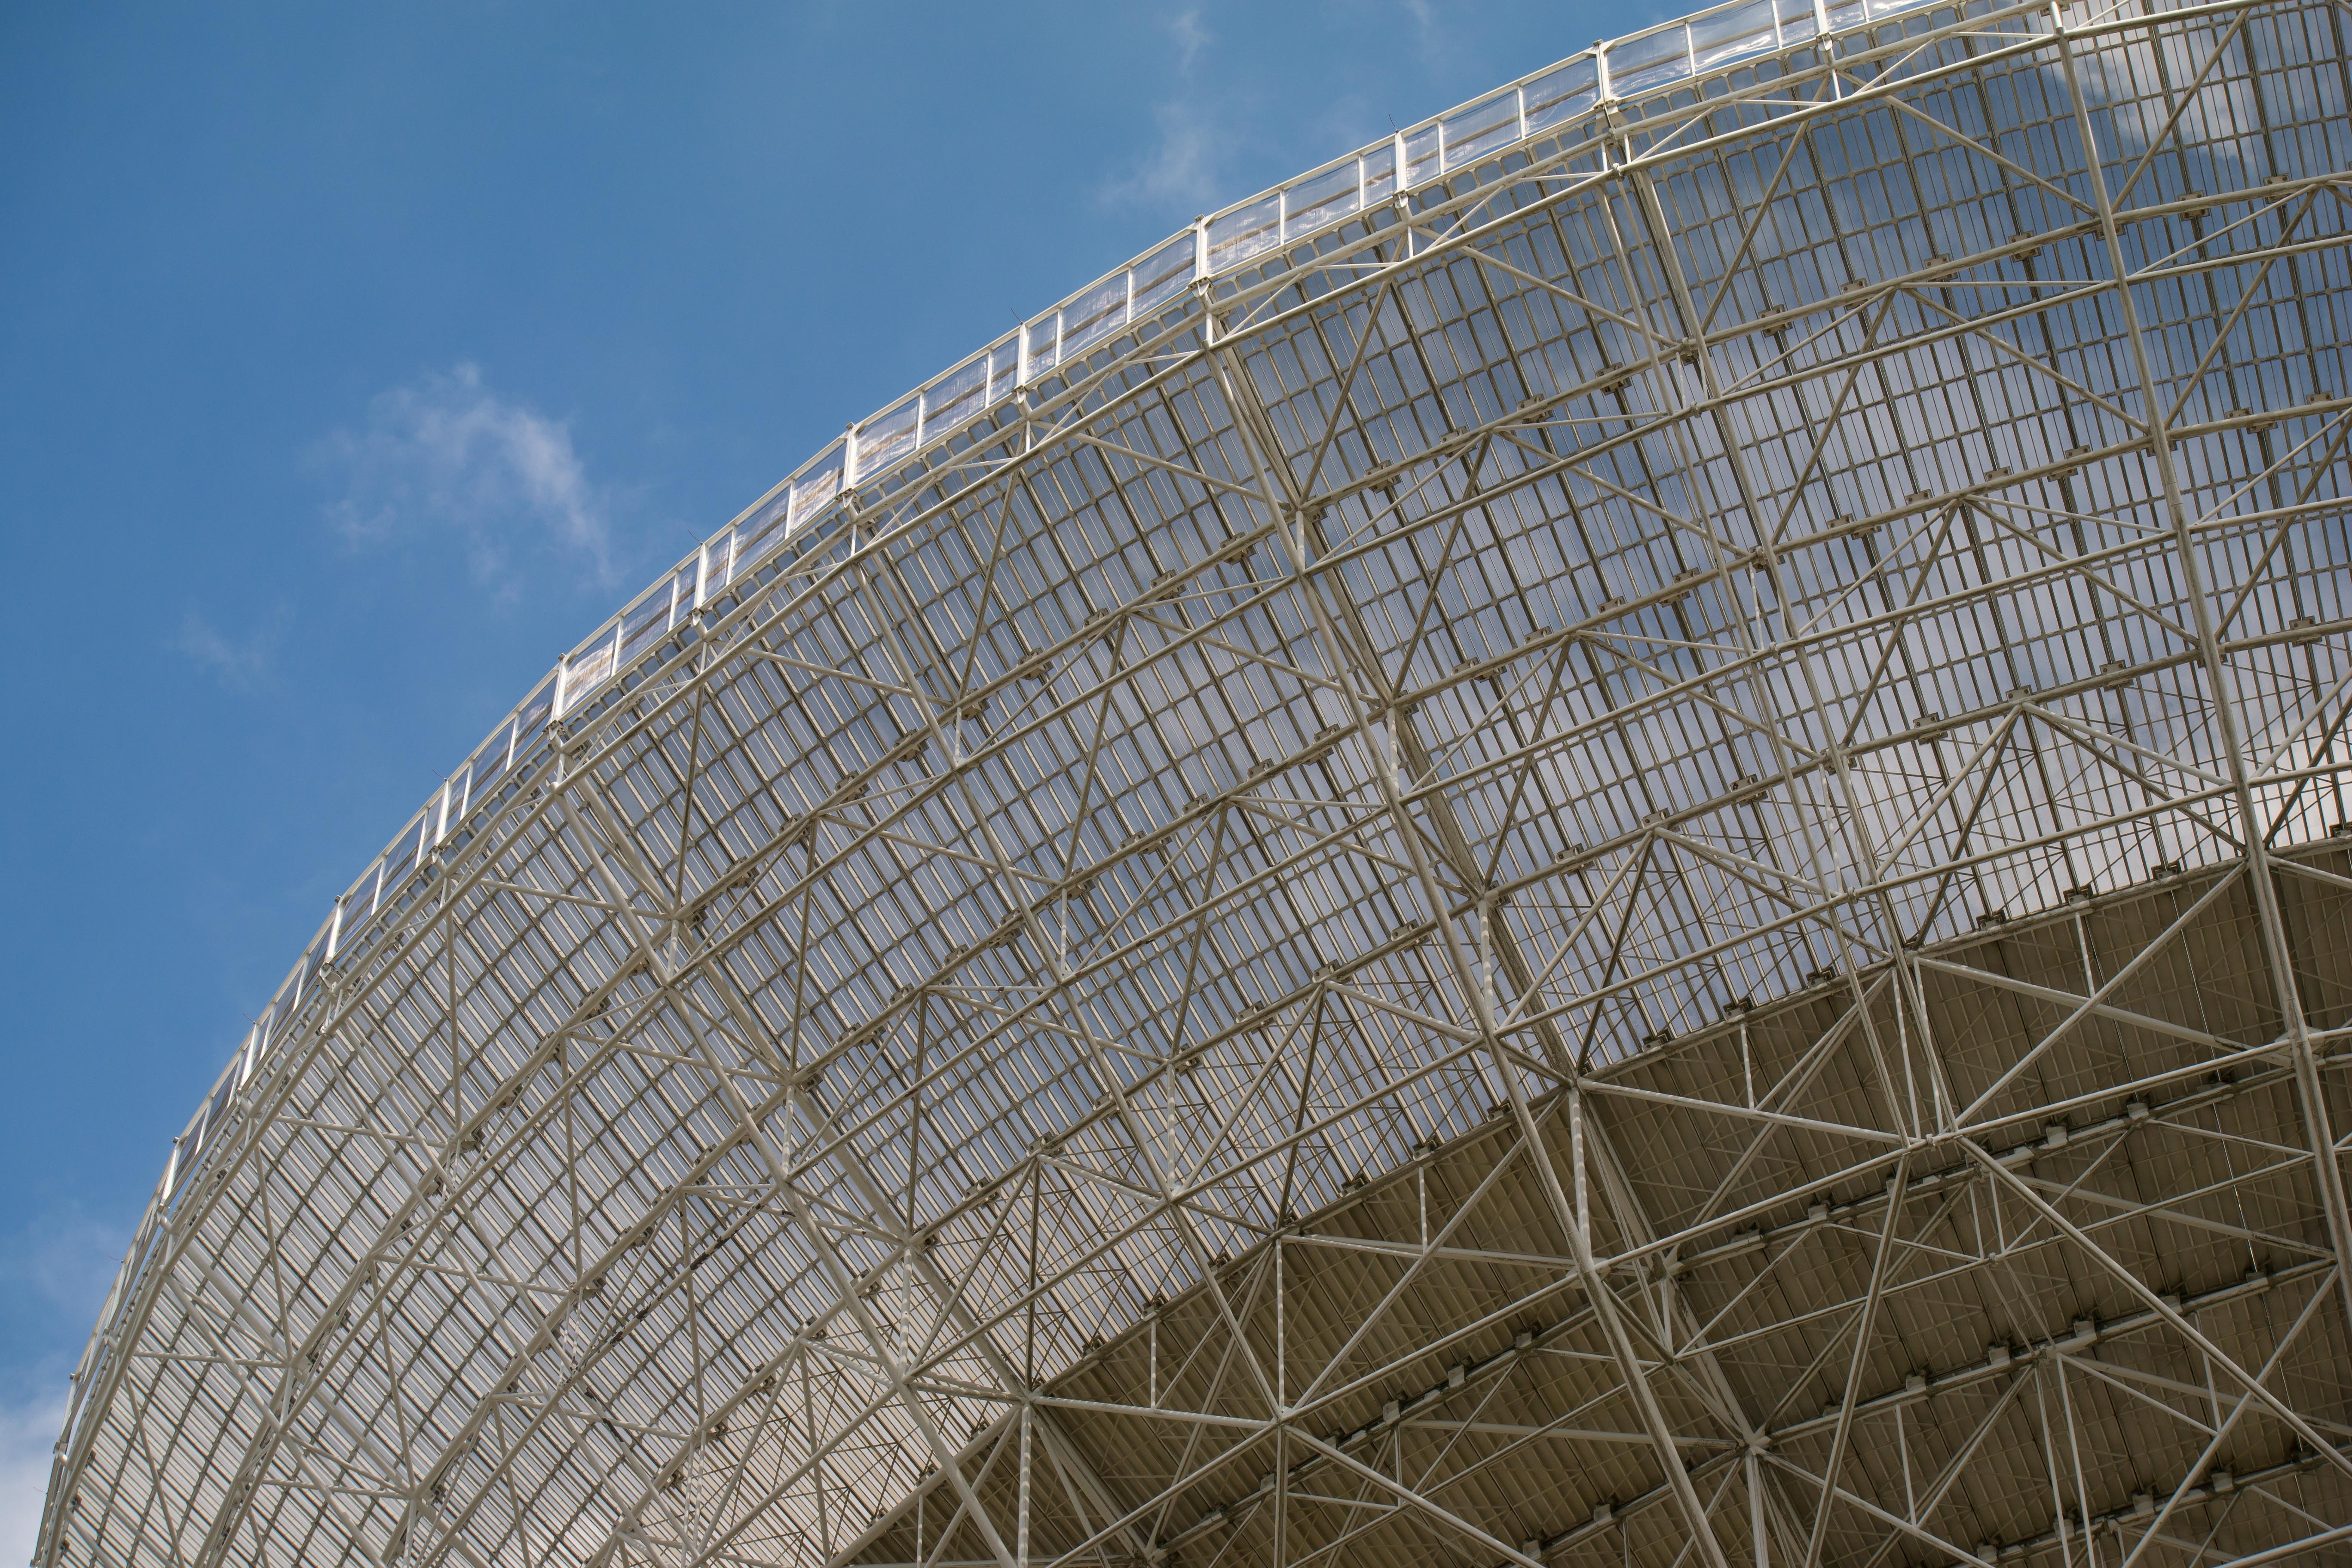
architecture, structure, technology, skyscraper, antenna, telescope, space, stadium, research, science, arena, astronomy, dome, eifel, to listen, received on, radio telescope, parabolic mirrors, effelsberg, bad m nstereifel, max planck institute, large telescope, sport venue, outdoor structure